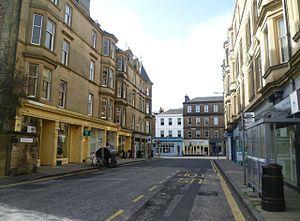
Morningside est un quartier du sud-ouest de la ville d'Édimbourg, capitale de l'Écosse.